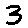
Label: 3